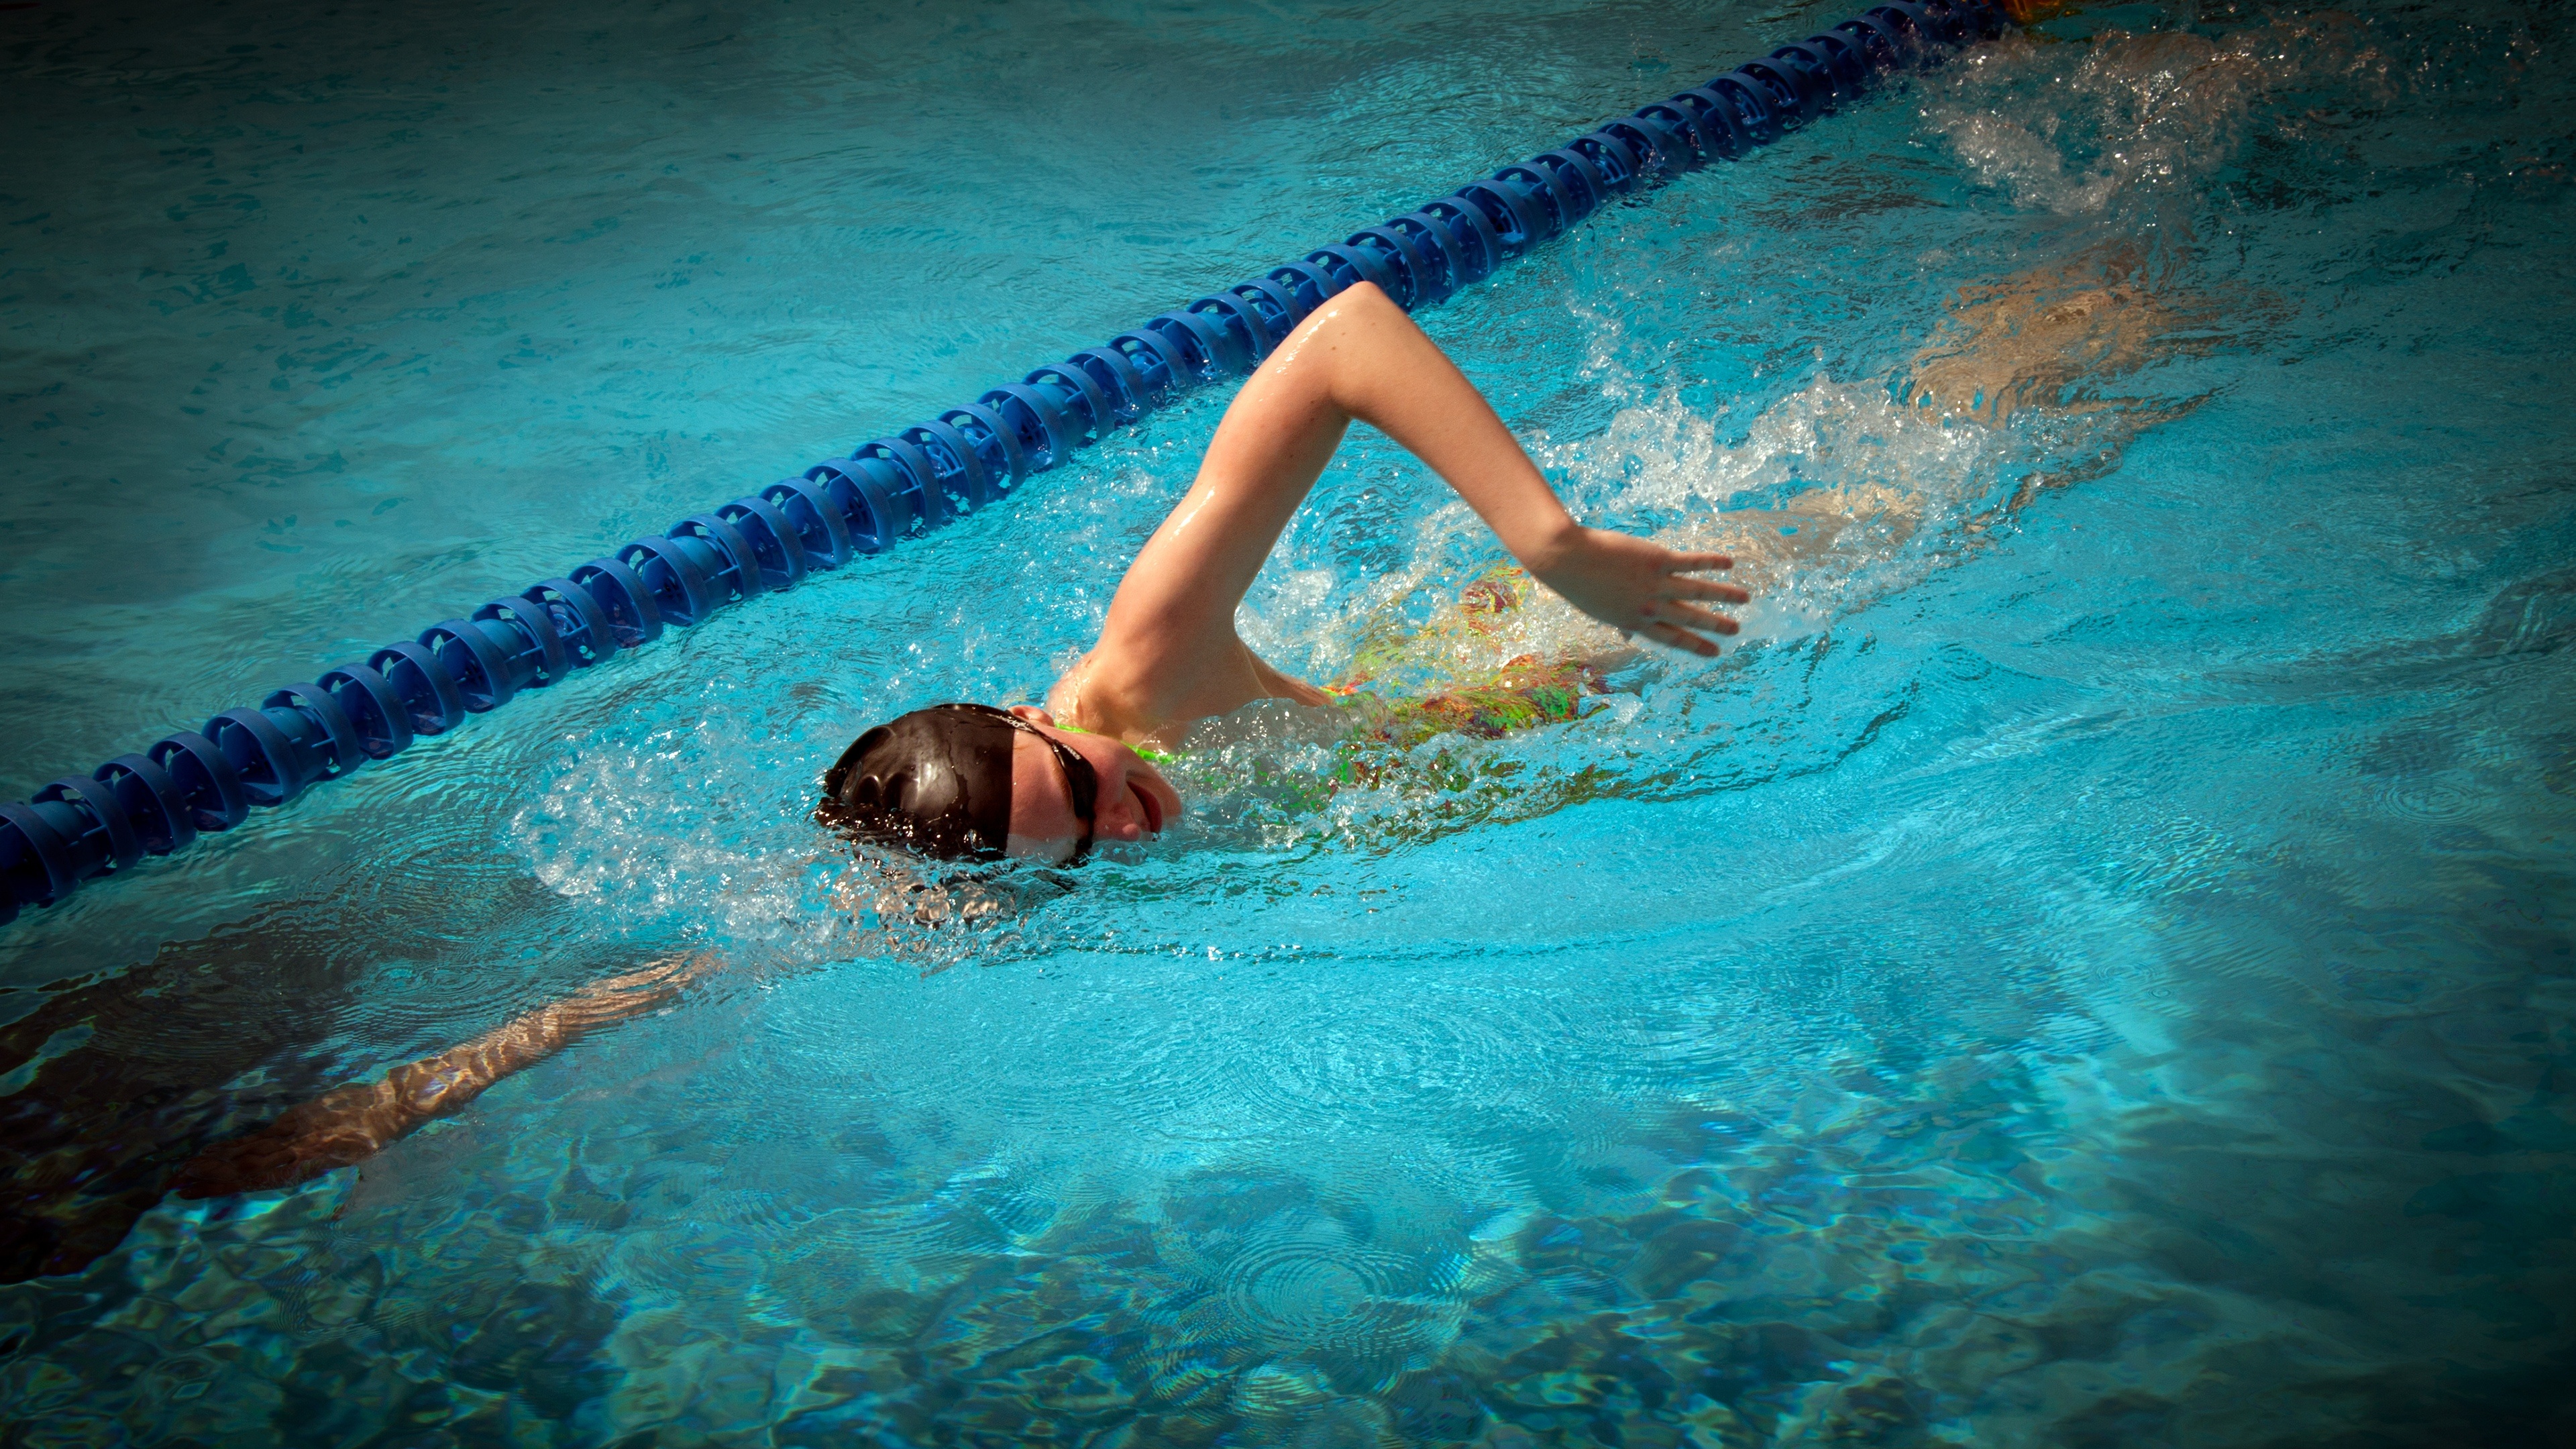
recreation, pool, underwater, leisure, swimming, swimmer, crawl, sports, water sport, outdoor recreation, individual sports, freestyle swimming